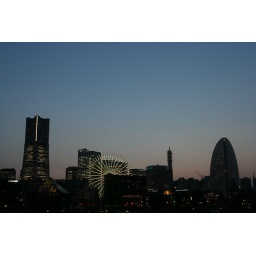
iGATE Japan office is in the 2nd building from the left. FYI.